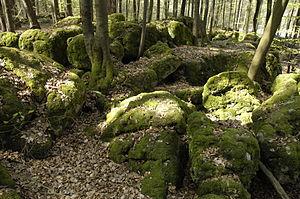
La Suisse franconienne est une région touristique allemande de Haute-Franconie, au sud-ouest de Bayreuth, ainsi nommée en raison de ses particularités culturelles et géologiques. Elle se caractérise par son paysage montagneux fameux pour ses roches et grottes karstiques ainsi qu'une forte densité de châteaux et de ruines. Elle occupe la partie nord du Jura franconien et compte pour sites principaux ː Pottenstein, Gößweinstein, Muggendorf, Ebermannstadt, Streitberg, Egloffstein et Waischenfeld.